Answer in natural language. Consider the 3D positions of the objects in the scene and not just the 2D positions in the image. Is the centerpoint of  swivel office chair with adjustable armrests at a higher height than black colour tv stand? Choose between the following options: yes or no
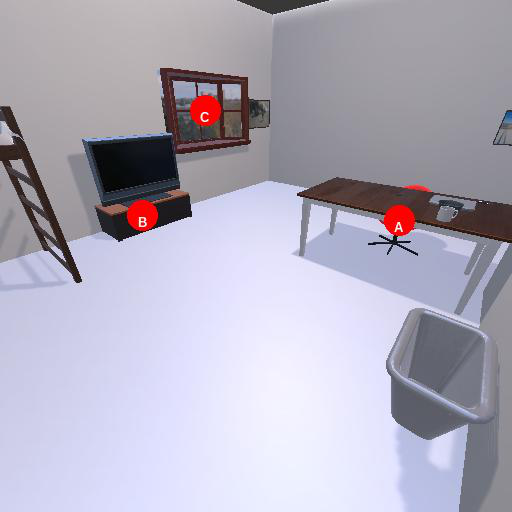
<answer>yes</answer>